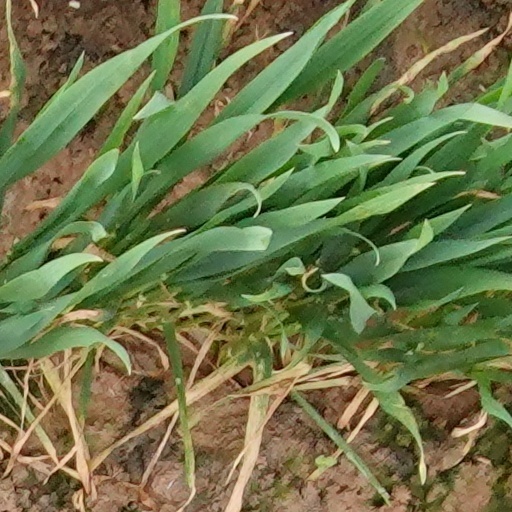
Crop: wheat